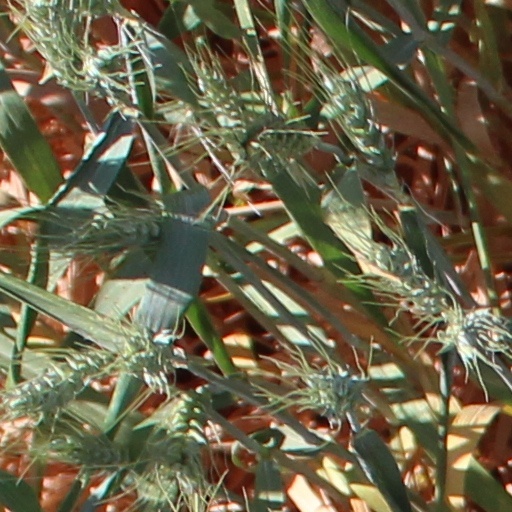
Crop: wheat